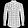
Label: Shirt